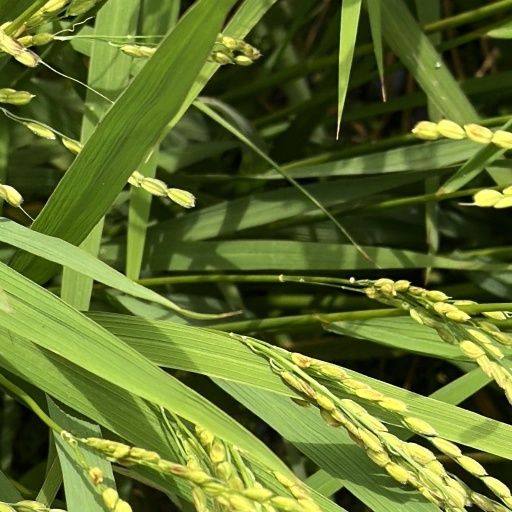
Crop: rice